Tamils

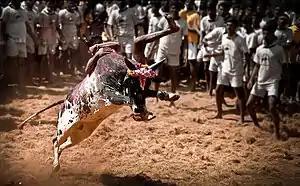
Jallikattu, a traditional bull taming event.

Bharatanatyam is a major genre of Indian classical dance that originated from the Tamils. It is one of the oldest classical dance forms of India. There are many folk dance forms that originated and are practiced in the region. Major folk dance forms include Karakattam and Kavadiattam which involve dancers balancing decorated pot(s) on their heads and arch shaped wooden sticks on their shoulders respectively while making dance movements with the body. Kolattam and Kummi are usually performed by women while singing songs. In dances like Mayilattam, Puravaiattam, and Puliyattam, dancers dress like peacocks, horses and tigers respectively and headdresses perform movements imitating the animals. Other traditional dance forms include the war dance Oyilattam and Paraiattam.